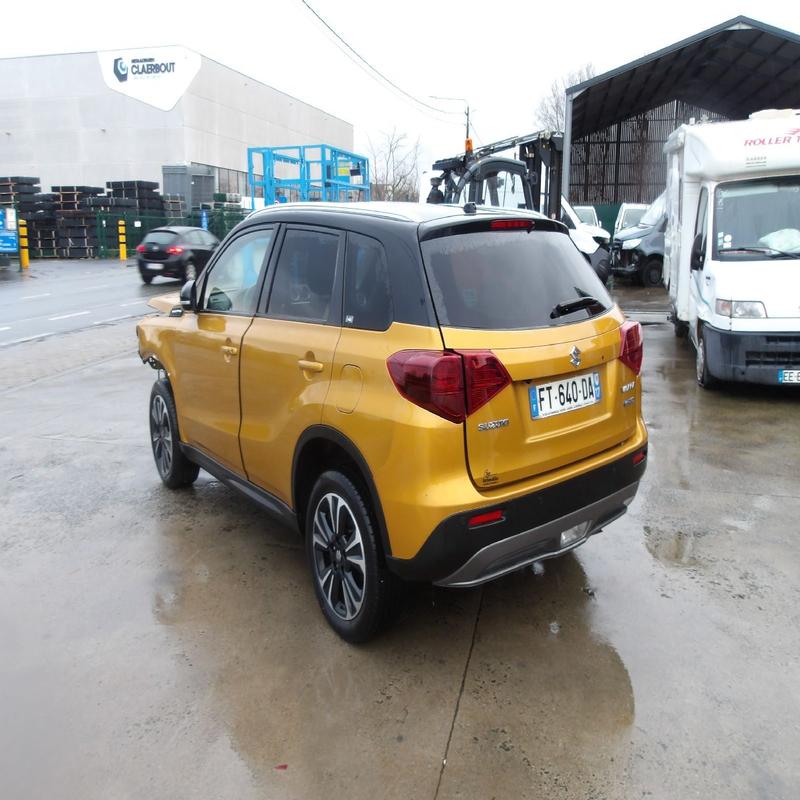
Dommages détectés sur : aile avant gauche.
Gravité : mineur